Lippisch P.13a

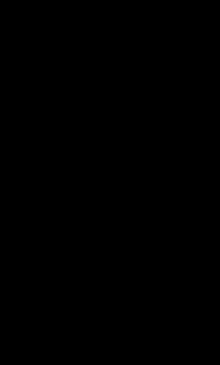
Modern drawing of the P.13b

Before the DM.10 was begun, in December 1944 Lippisch's attention moved to a revised design similar in some respects to the earlier P.11 / Delta VI but keeping the P.13a's sharp sweep angle and solid-fuel ramjet with rotating burner.